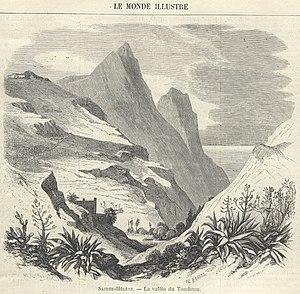
La vallée du Tombeau, anciennement « vallée du Géranium », est un terrain situé dans le district de Longwood sur l'île de Sainte-Hélène, mais appartenant aux Domaines français de Sainte-Hélène, sur lequel fut érigée la première tombe de l'Empereur Napoléon Iᵉʳ mort sur l'île en 1821.
Sainte-Hélène, en anglais : Saint Helena, est une île volcanique de 122 km², située dans l'océan Atlantique sud, à 1 856 km à l'ouest des côtes de l'extrême nord-ouest de la Namibie et à 3 286 km à l'est-sud-est de la ville brésilienne de Recife, et faisant partie de Sainte-Hélène, Ascension et Tristan da Cunha, territoire britannique d'outre-mer. Elle est découverte par le navigateur galicien João da Nova Castella le 21 mai 1502 et nommée en l'honneur d'Hélène, mère de Constantin Iᵉʳ. Dès 1657, elle devient possession de la Compagnie anglaise des Indes orientales.
Les domaines français de Sainte-Hélène constituent un ensemble de propriétés réparties sur 14 hectares situés sur l'île de Sainte-Hélène, en territoire britannique. Ils regroupent des possessions ayant un rapport avec l'exil de Napoléon à Sainte-Hélène : depuis 1858, la Longwood House et la vallée du Tombeau dans le district de Longwood ainsi que, depuis 1959, le pavillon des Briars dans celui d'Alarm Forest.